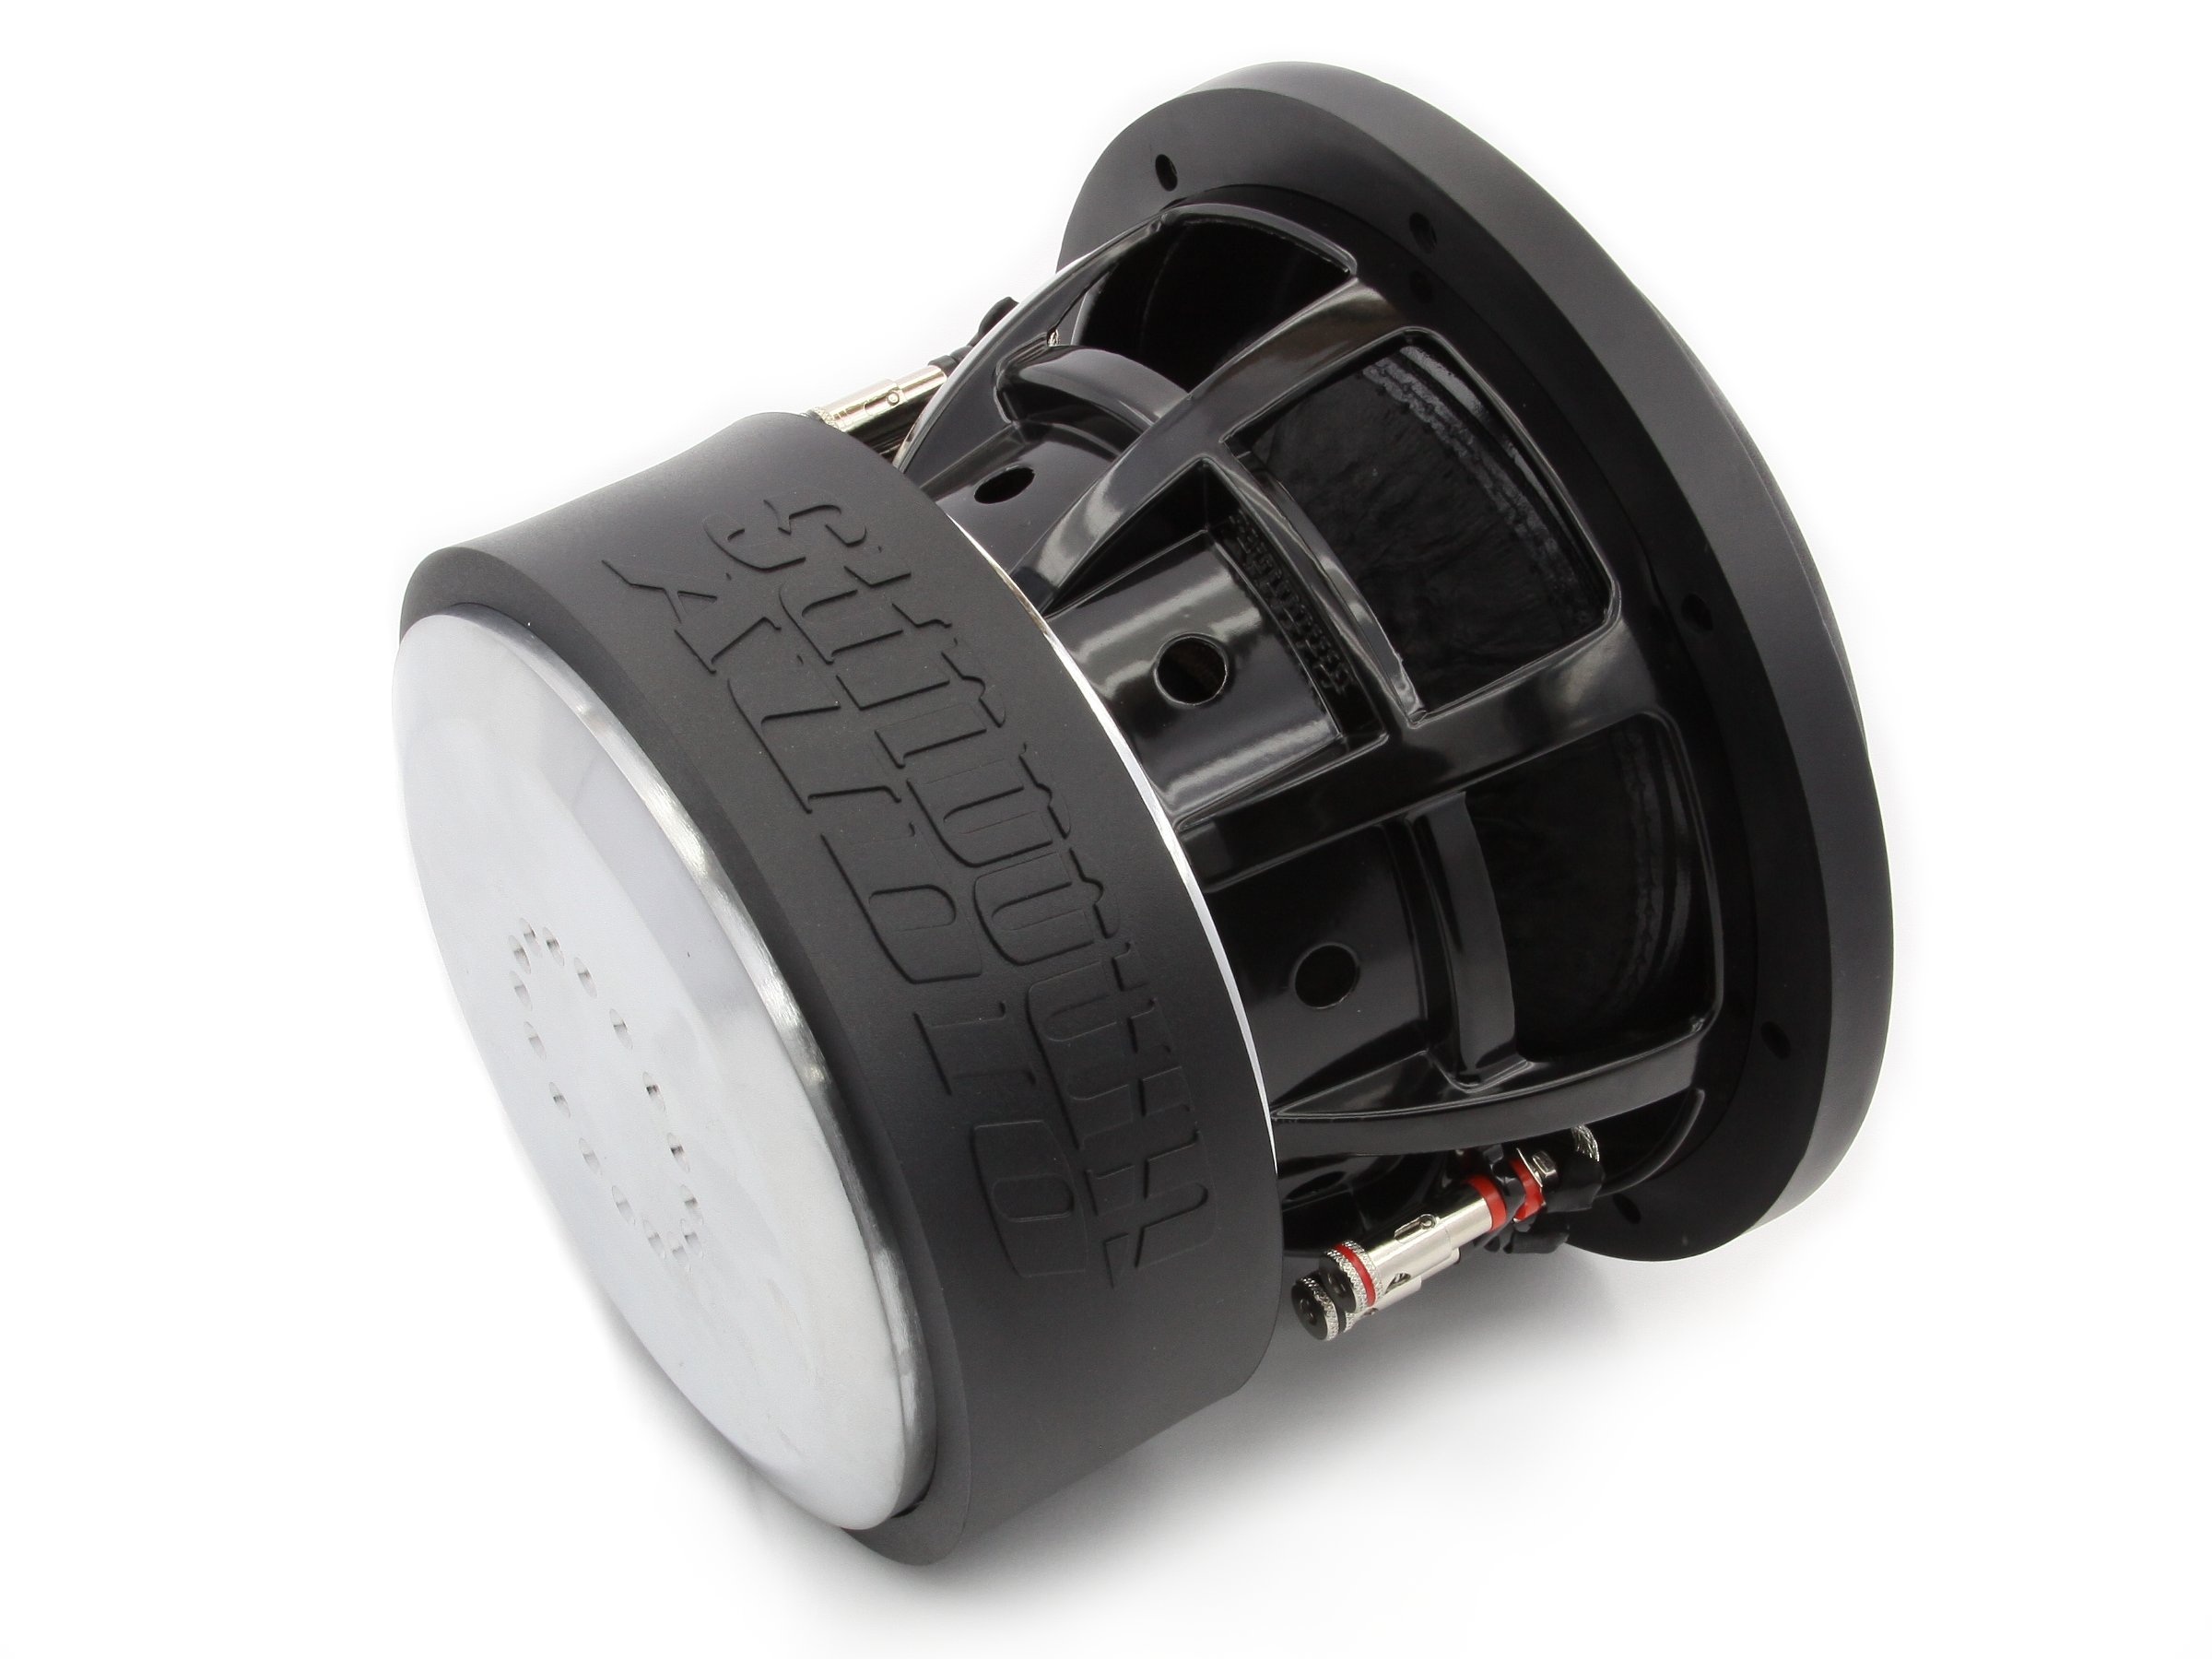
music, technology, wheel, speaker, lighting, tire, product, subwoofer, 3, camera lens, sundown audio, sundown audio car audio, the subwoofer, sa8v, car audio, car audio speaker, car audio subwoofer, automotive tire